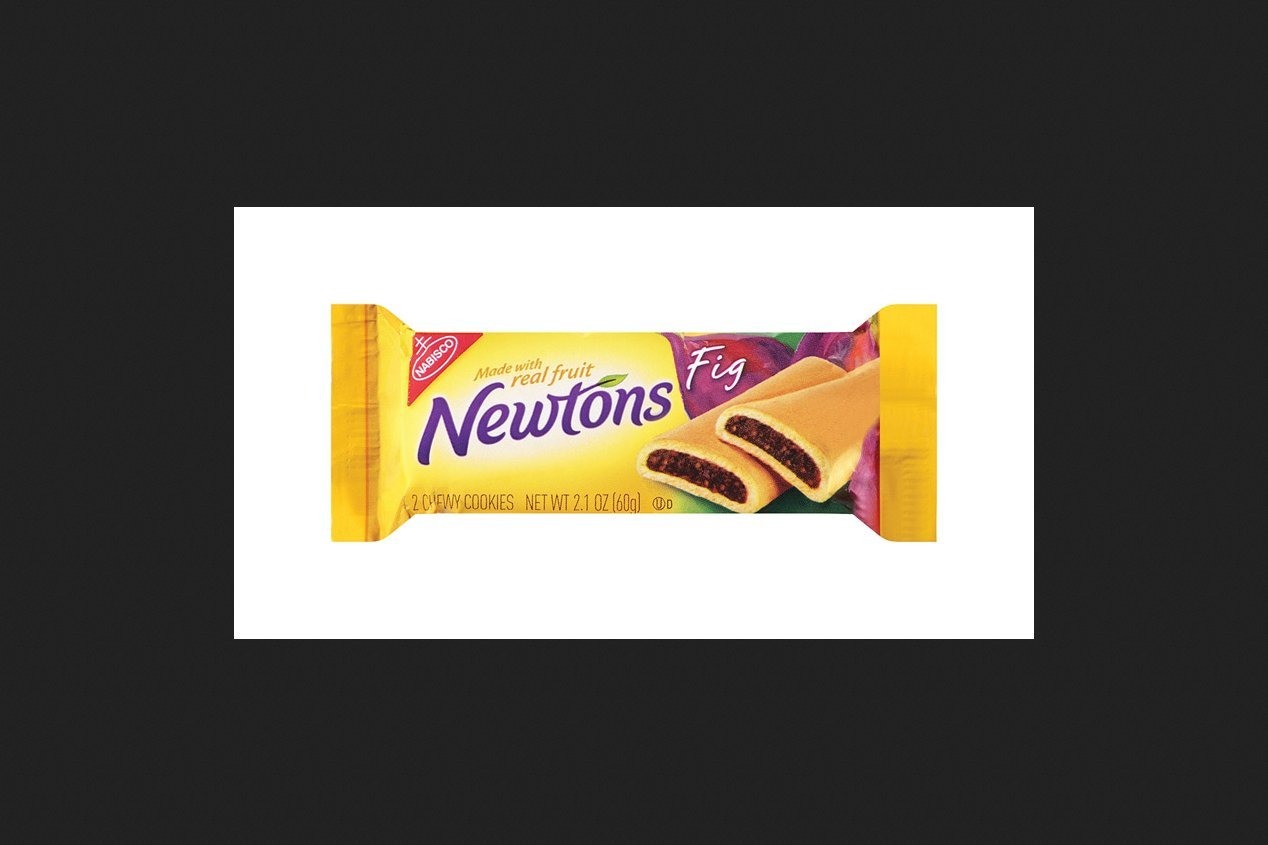
Item Name: Fig Newtons Fruit Cookies 2 oz. Pack
Product Description: Fig Newton Cookies 2 Fruit Chewy Cookies Single Serve Display Box Discovery Nbr, Sup Price is indicated for bulk discounted quantity of 12 unit(s) per case.
Value: 2.0
Unit: Ounce

Price: 17.86